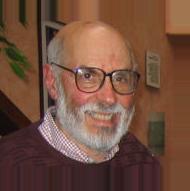
Age: 67